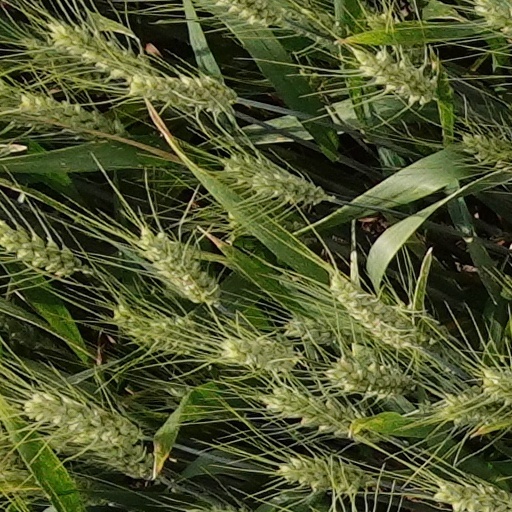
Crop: wheat